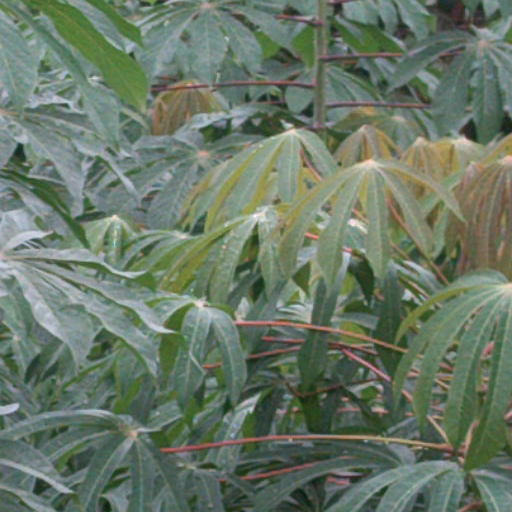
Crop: cassava